The Adventures of Tugboat Annie

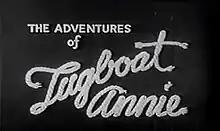

The Adventures of Tugboat Annie is a 1957 Canadian-filmed comedy television series starring Minerva Urecal as Annie Brennan, the widowed captain of the tugboat "Narcissus", and Walter Sande as Horatio J. Bullwinkle, the captain of the "Salamander". The syndicated series lasted for 39 episodes.